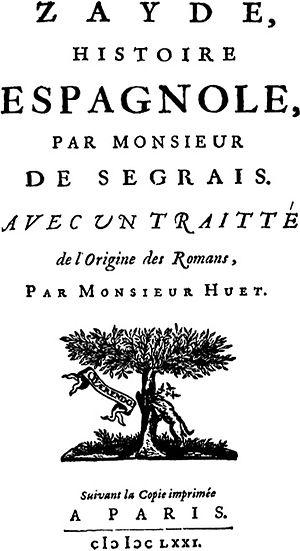
Le Traité de l’origine des romans, paru pour la première fois en 1670 sous la plume de Pierre-Daniel Huet, évêque d’Avranches, comme préface à Zaïde de Marie-Madeleine de La Fayette, a été la première histoire du roman un peu développée.
Marie-Madeleine Pioche de La Vergne, comtesse de La Fayette, née le 18 mars 1634 à Paris et morte le 25 mai 1693 dans la même ville, est une femme de lettres française.